Sands Hotel and Casino

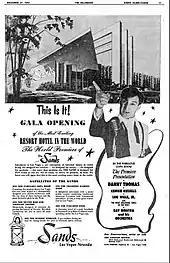
Advert for the opening in 1952

Construction began on Sands Hotel in early 1952, built to a design by Wayne McAllister. Trousdale Construction Company of Los Angeles was the general contractor. Initially the Nevada Tax Commission rejected Freedman's request for a gambling license due to his connections with known criminals. Freedman had initially intended naming the hotel "Holiday Inn" after the film of the same name starring Bing Crosby, but after noticing that his socks became so full of sand decided to name it Sands. The tag line would be "A Place in the Sun", named after a recently released film starring Montgomery Clift and Elizabeth Taylor, and quite suitable to the hot desert location of Las Vegas. The hotel was opened on December 15, 1952, as a casino with 200 rooms, and was established less than three months after the opening of another prominent landmark, Sahara Hotel and Casino. The opening was widely publicized, and the hotel was visited by some 12,000 people within a few hours. At the inauguration were 146 journalists and special guests such as Arlene Dahl, Fernando Lamas, Esther Williams, and Terry Moore. Every guest was given a Chamois bag with silver dollars, and Sands ended up losing $200,000 within the first eight hours. Danny Thomas, Jimmy McHugh and the Copa Girls, labelled "the most beautiful girls in the world", performed in the Copa Room on opening night, and Ray Sinatra and his Orchestra were the initial house band. Thomas was hired to perform for the first two weeks, but strained his voice on the second night and developed laryngitis, and was replaced with performers such as Jimmy Durante, Frankie Laine, Jane Powell, the Ritz Brothers, and Ray Anthony.